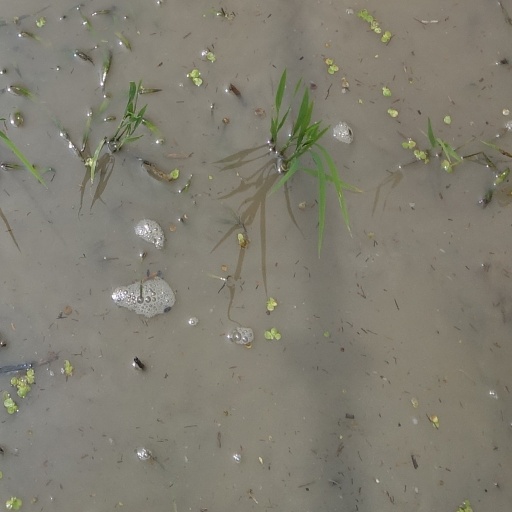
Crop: rice